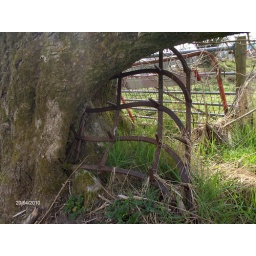
This C19th horse harrow has been 'adopted' by the ash tree - perhaps its absorbing some FE mineral !